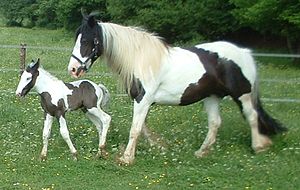
Tinker
Tinker med hingstføl
Tinker eller Irish Cob er en mellemsvær koldblodshest mellem 135 og 170 cm i stangmål. Den stammer fra Irland, hvor dens tilnavn Tinker er en nedsættende betegnelse for de romaer, der brugte den som køre-, ride- og arbejdshest. I USA bruges tilnavnet Gypsy Horse eller Gypsy Vanner Horse. Den er rolig, tålmodig, venlig og alsidig. Den er hyppigst broget, sort og fuks. Alle farver og aftegn er godkendt.